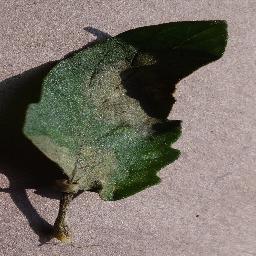
Label: Tomato___Late_blight